Ryan McBride Brandywell Stadium

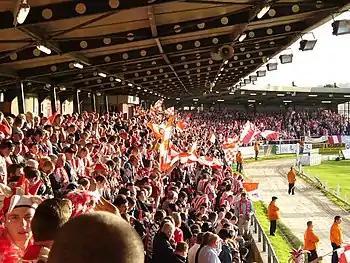
The Brandywell on match-day.

Derry City's first game at the Brandywell was against Glentoran on 22 August 1929. The stadium has played host to many notable matches, such as Derry City's 1–0 victory IFK Göteborg on 27 July 2006 in the UEFA Cup first qualifying round. However, current facilities for spectators and media simply cannot cope with the demand for some matches. The ground also hosted the FAI League Cup final in 2006 between Derry City and Dublin rivals, Shelbourne FC. Derry won the dramatic game after it went to a penalty shoot-out.